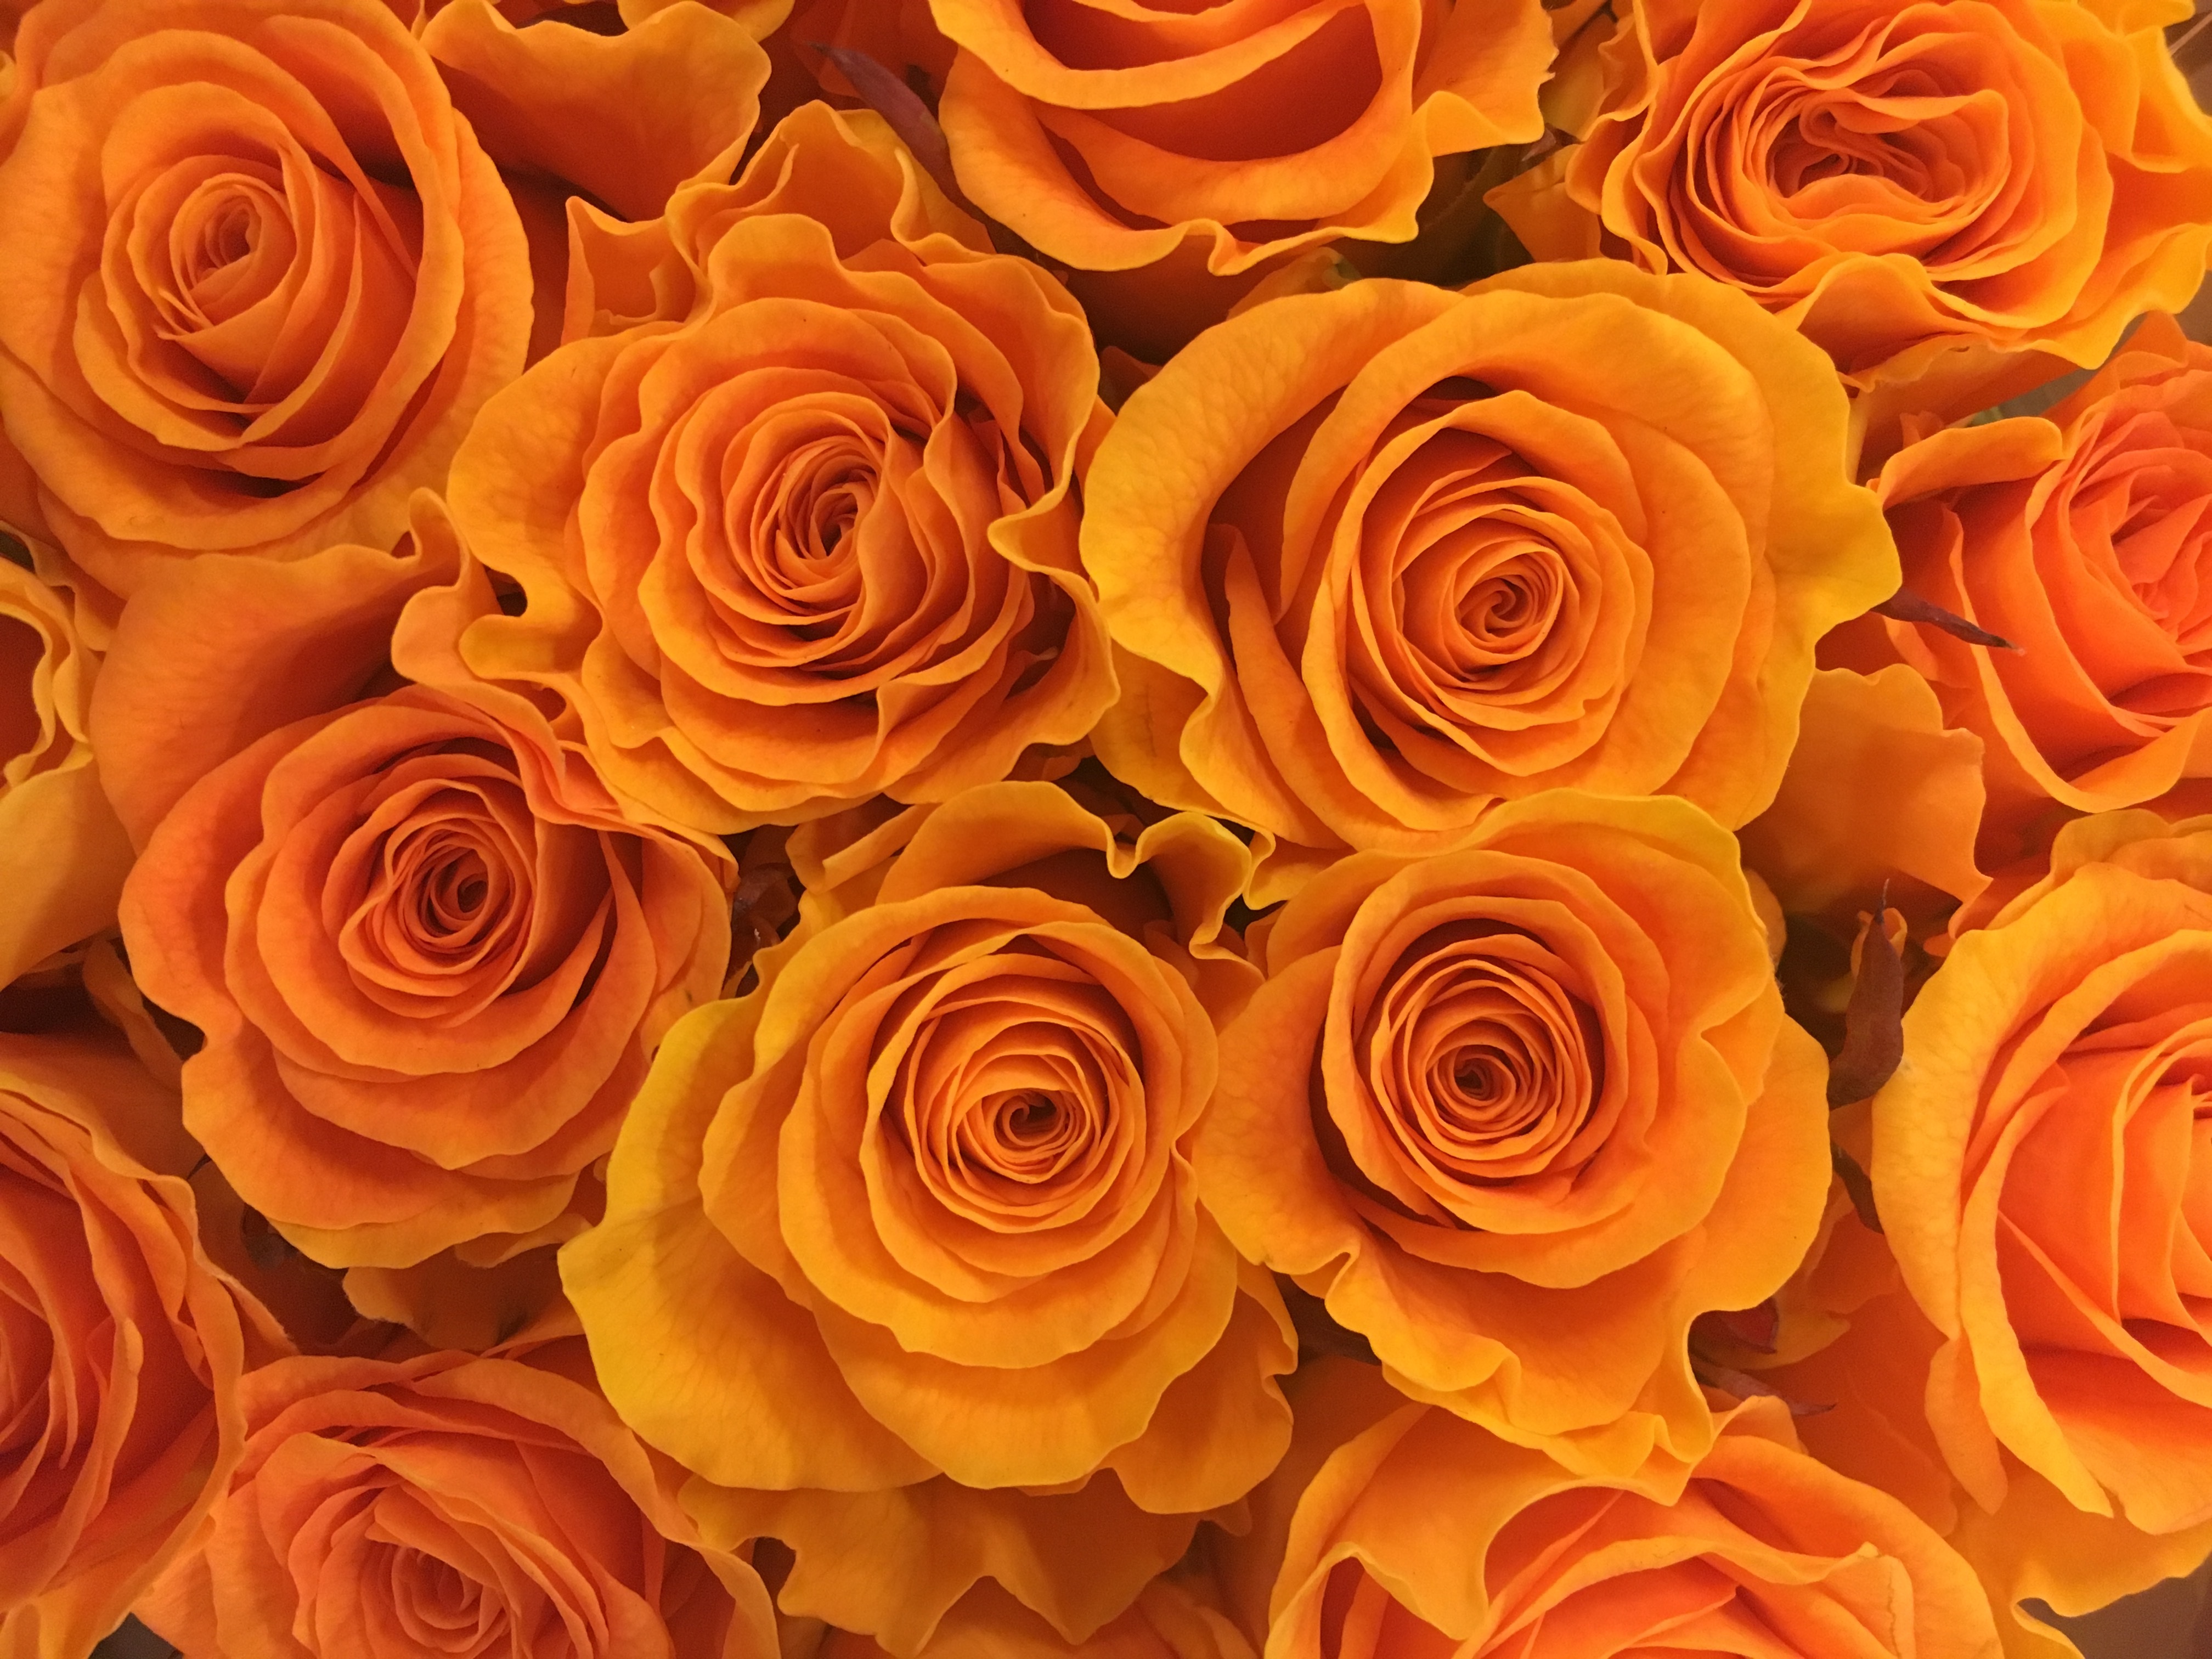
plant, flower, petal, rose, orange, yellow, flowers, gold, floristry, floribunda, flowering plant, garden roses, rose family, flower bouquet, land plant